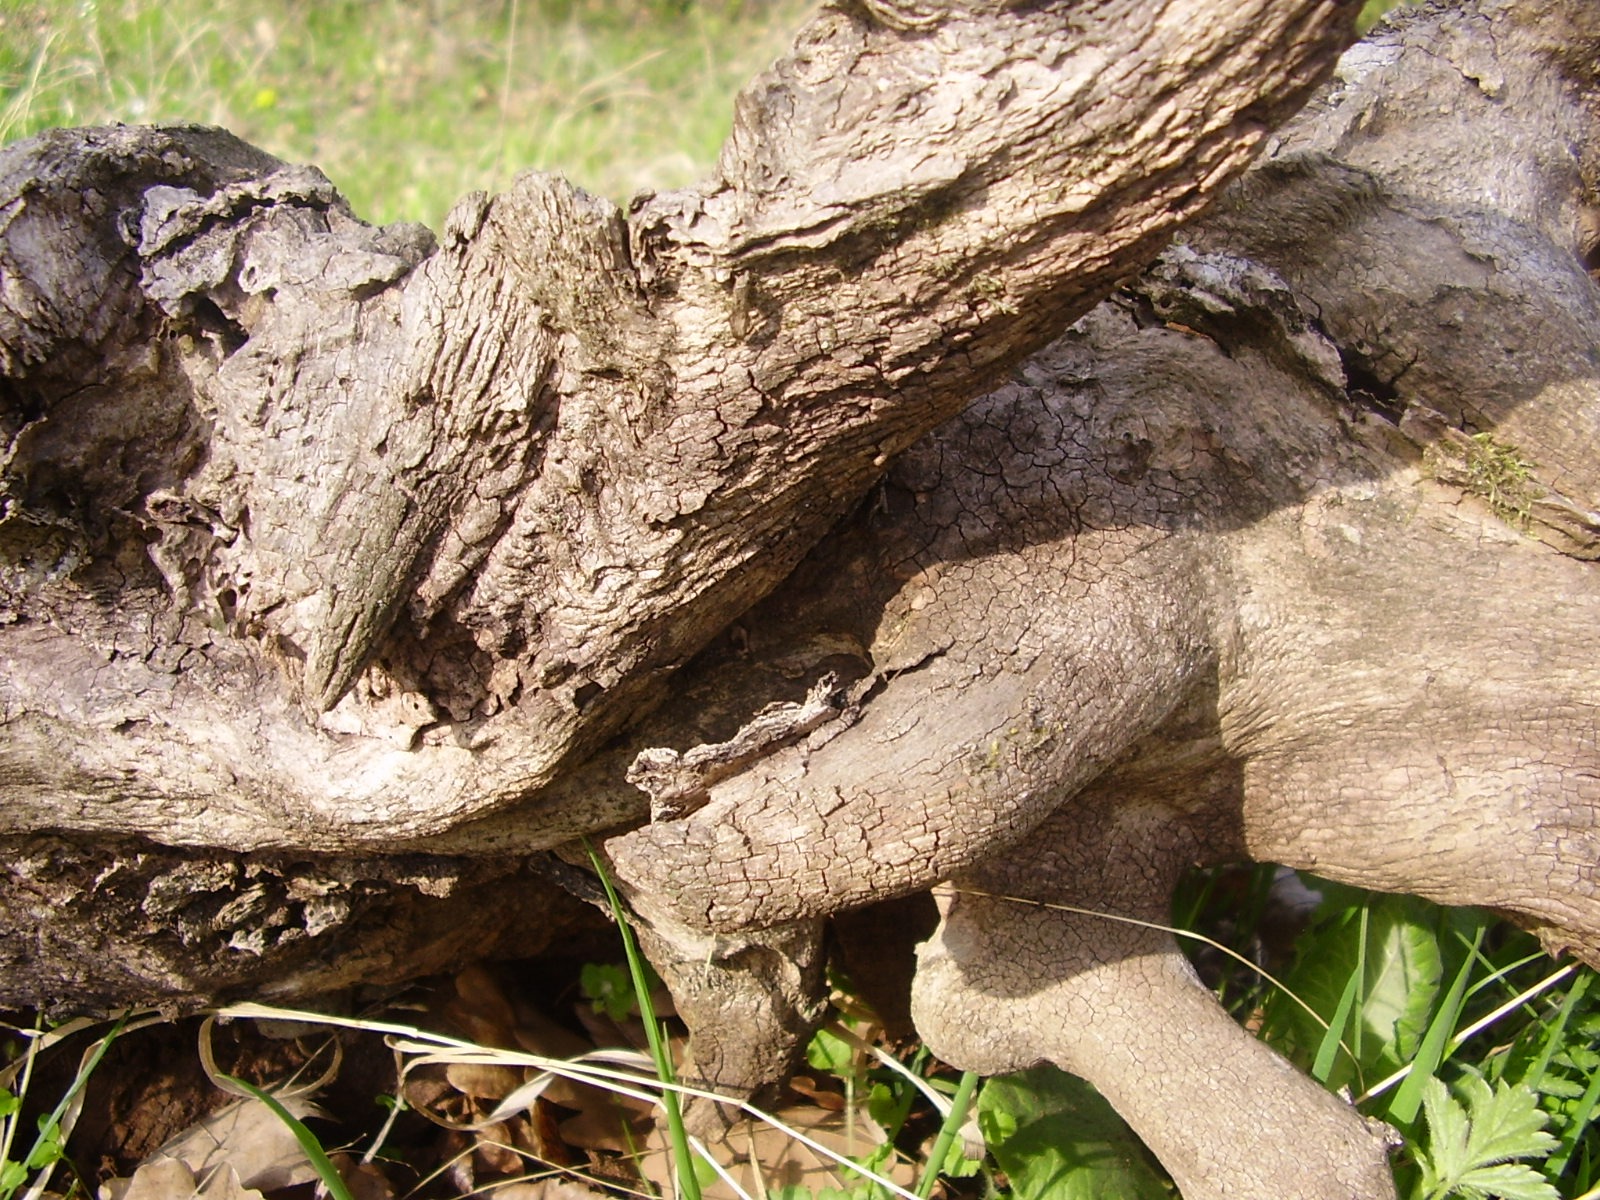
tree, nature, forest, rock, plant, wood, flower, trunk, wildlife, log, soil, flora, fauna, stalk, geology, trunks, woodland, tree stump, woody plant, land plant, agaricomycetes